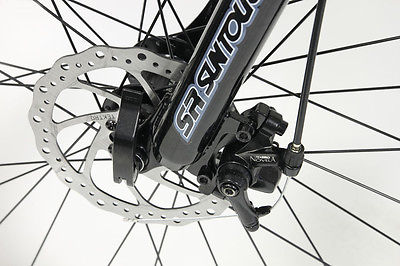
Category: bicycle